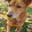
Label: dog